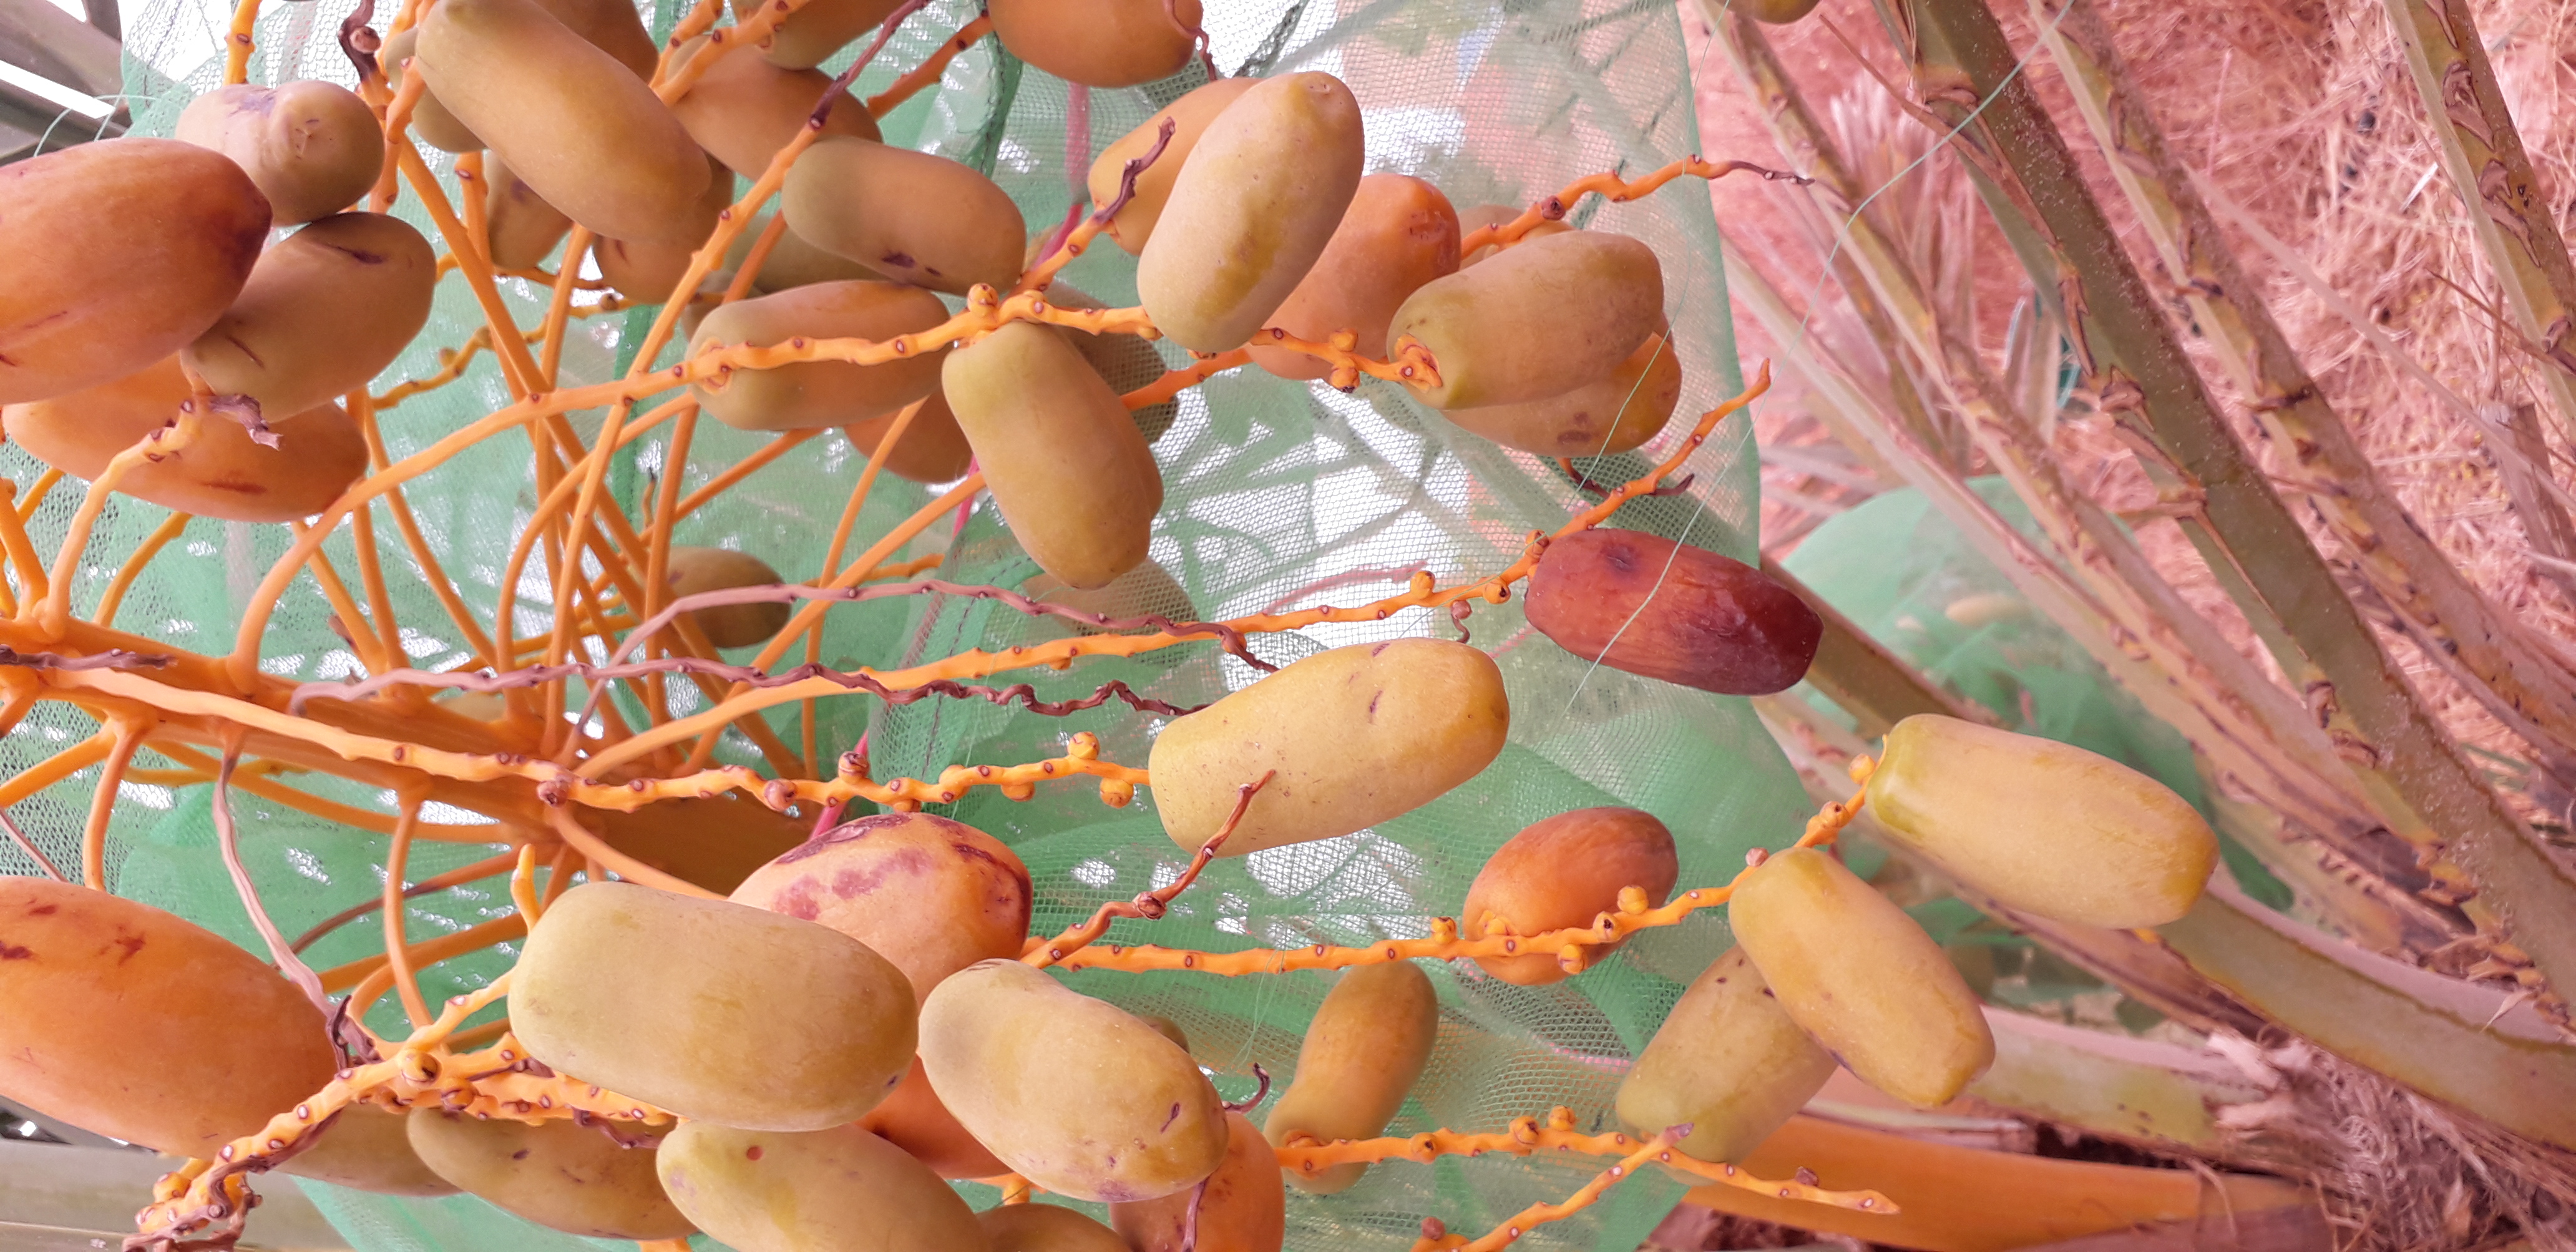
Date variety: Boumajhoul